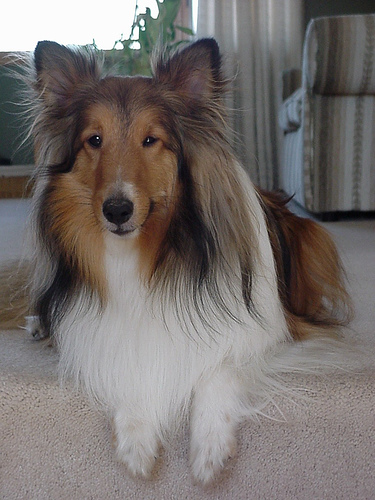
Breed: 274-n000110-Shetland_sheepdog